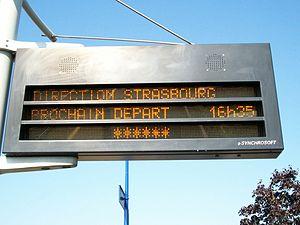
Infogare à Molsheim
La ligne de Strasbourg-Ville à Saint-Dié est une ligne de chemin de fer française du Bas-Rhin et des Vosges. Ligne « transvosgienne », elle relie les gares de Strasbourg-Ville et Saint-Dié-des-Vosges via Molsheim et la vallée de la Bruche.